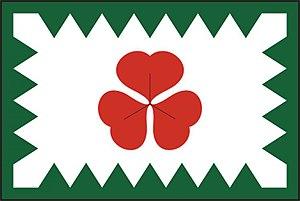
Kopřivná est une commune du district de Šumperk, dans la région d'Olomouc, en République tchèque. Sa population s'élevait à 271 habitants en 2018.